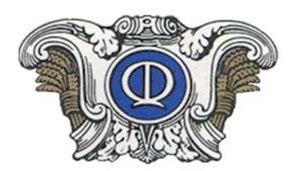
Blason de la ville de Marsillargues
Marsillargues est une commune française d'un peu plus de 6 000 habitants, en 2017, qui fait partie de la Communauté de communes du Pays de Lunel. Elle se situe dans le canton de Lunel, dans le département de l'Hérault en région Occitanie.